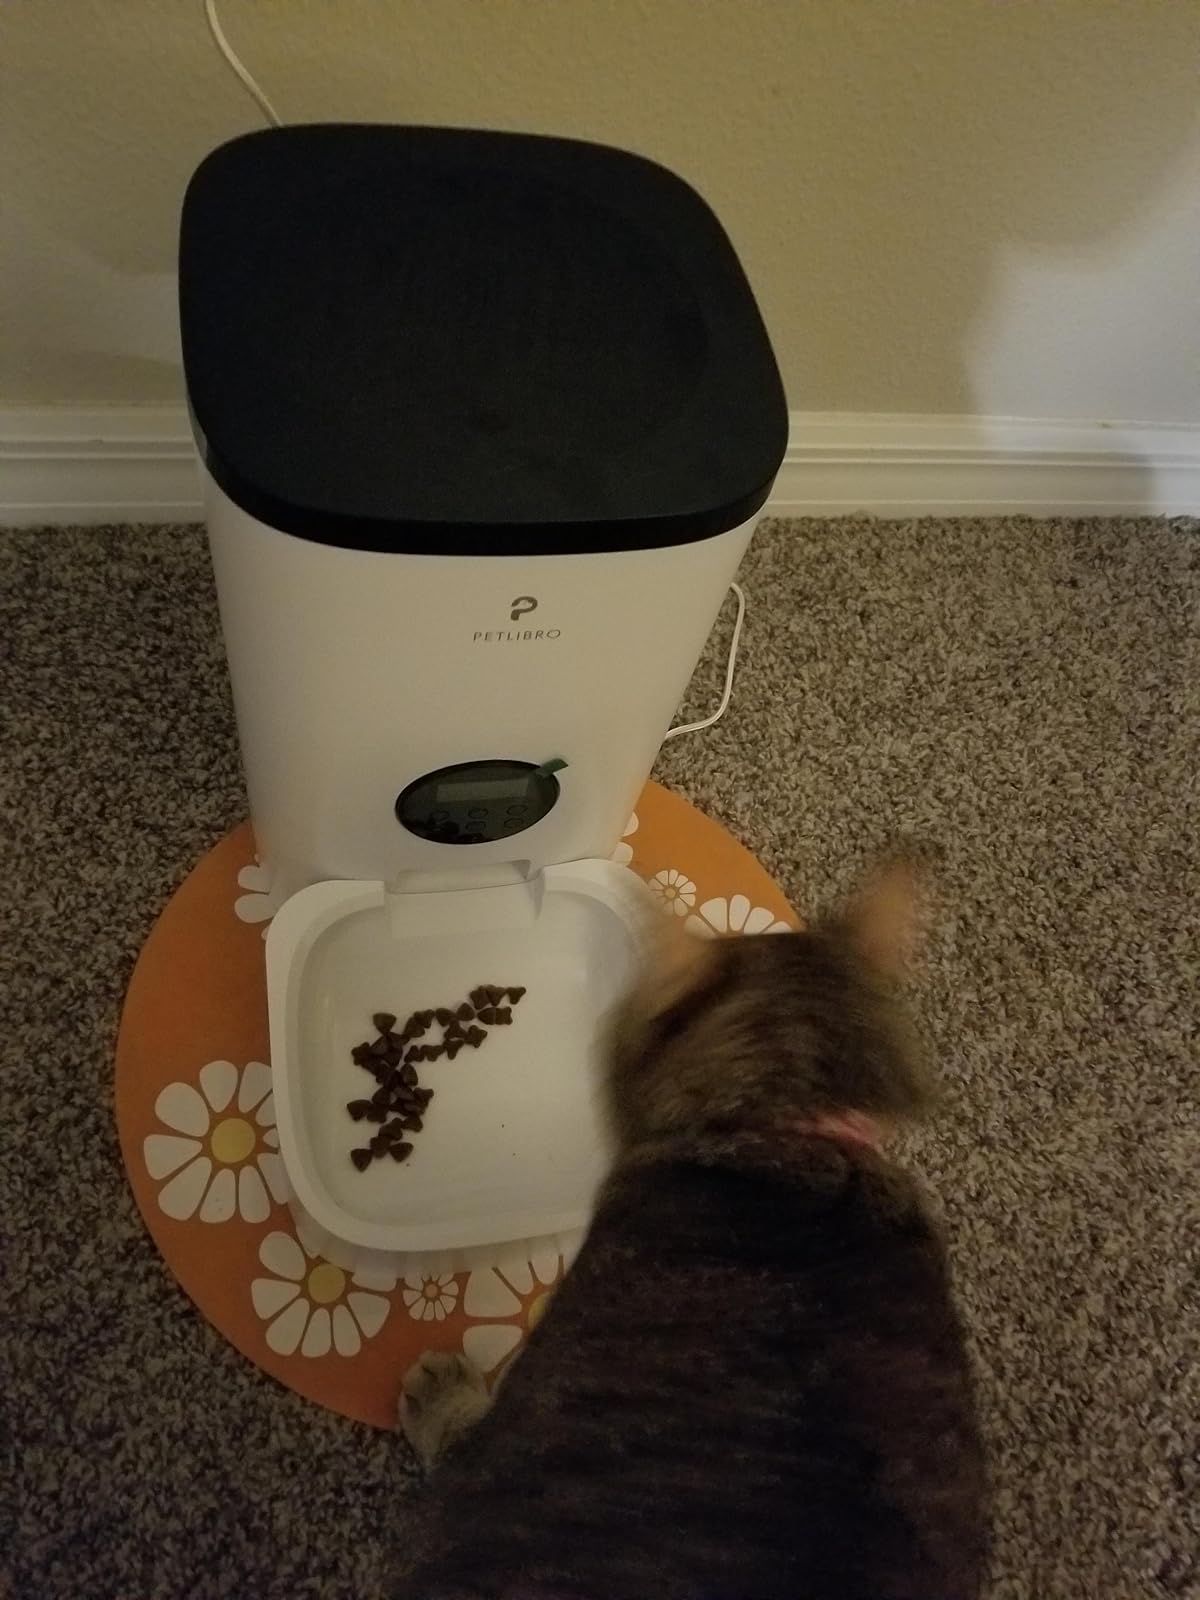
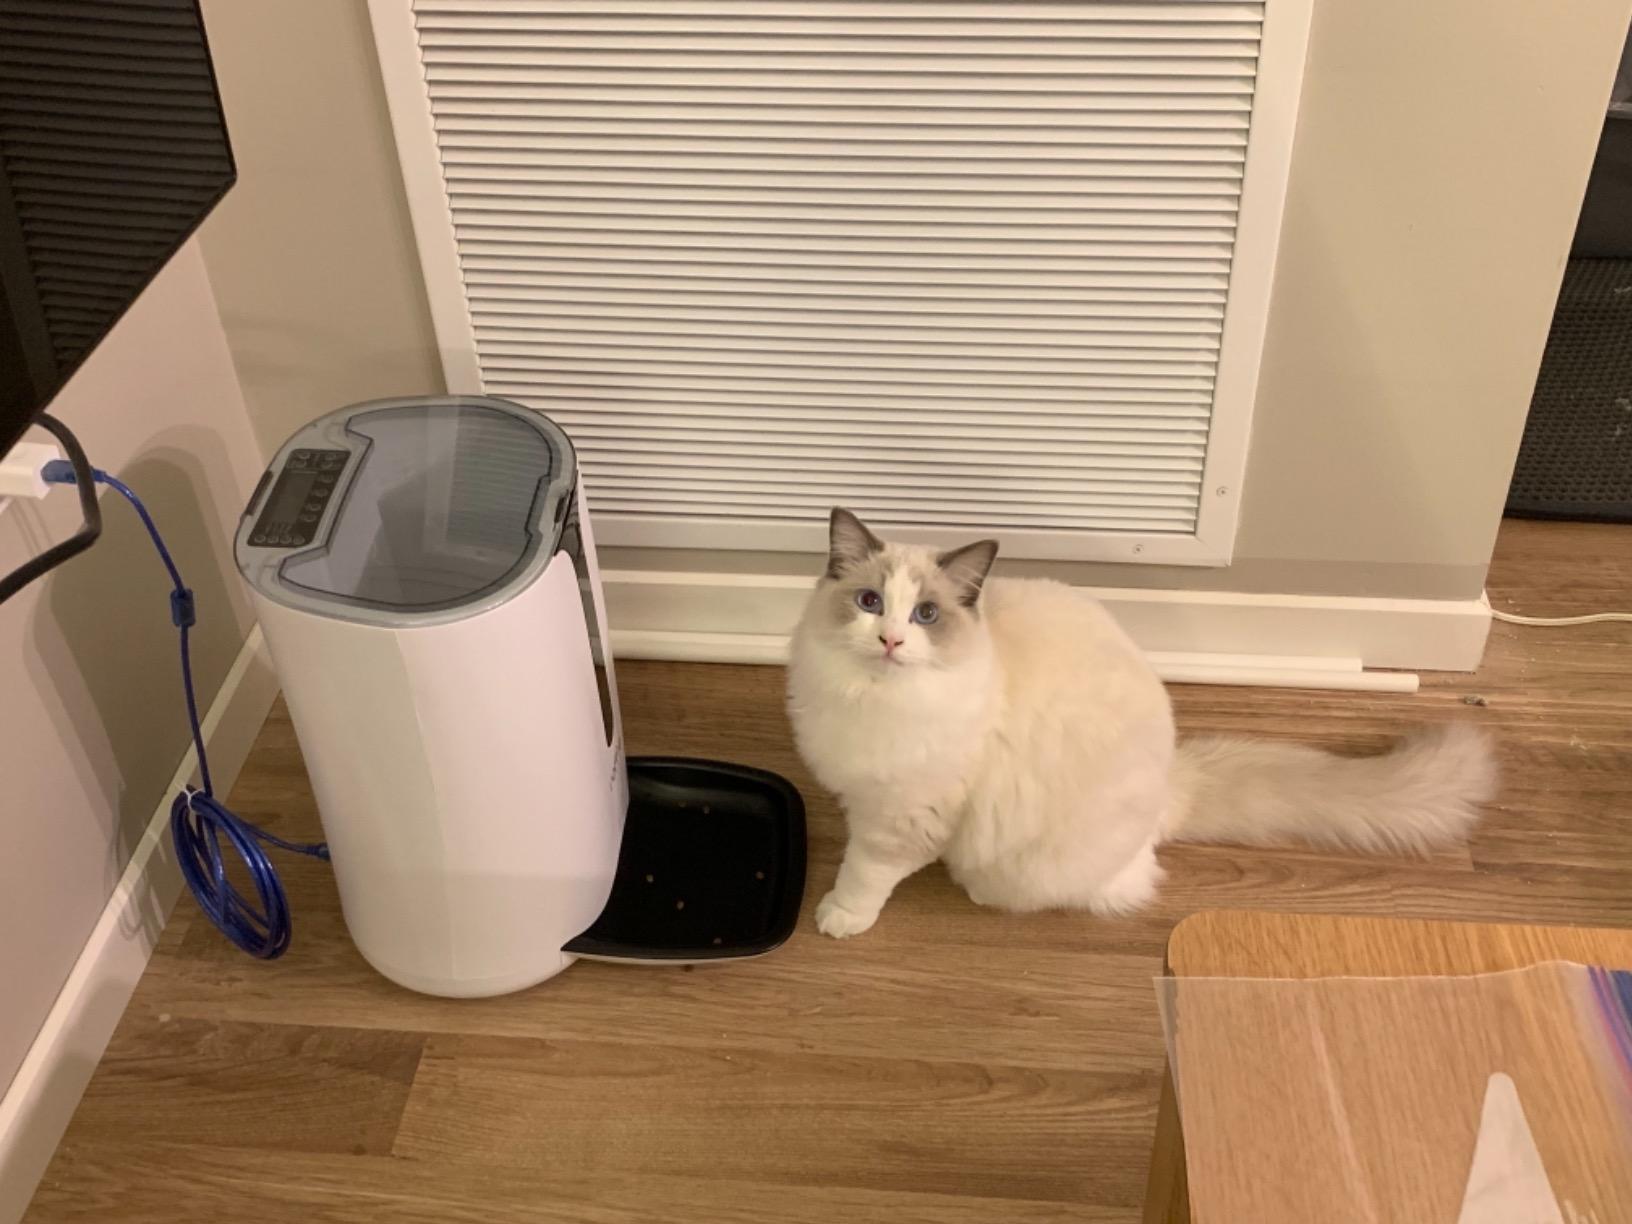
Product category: items_feeder
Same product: no